70th Siege Battery, Royal Garrison Artillery

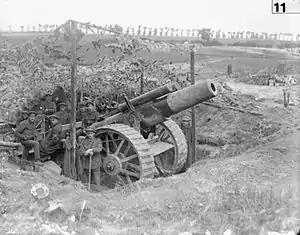
8-inch Howitzer Mk I on the Somme, July 1916.

The role of the northern division of X Corps, the 36th (Ulster) Division, was to attack astride the River Ancre and capture the Schwaben Redoubt on the edge of the Thiepval Ridge overlooking the Ancre. The preliminary bombardment programme was to extend over five days, U, V, W, X and Y, before the assault was launched on Z day. The strenuous work of firing the heavy guns and howitzers was divided into 2-hour periods to allow the gunners to rest, Forward Observation Officers (FOOs) to be relieved, and the guns to cool. The bombardment began on 24 June, but on several days the weather was too bad for good air or ground observation and the programme was extended by two days (Y1 and Y2).